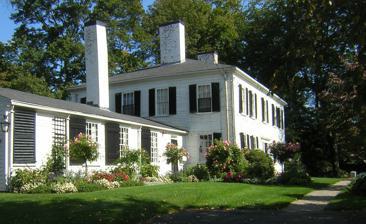
Building: Belcher-Rowe House
Country: United States of America
Year built: 1776
Historic house in Massachusetts, United States Not to be confused with Jonathan Belcher House . United States historic place Belcher-Rowe House U.S. National Register of Historic Places Show map of Massachusetts Show map of the United States Location 26 Governor Belcher Lane, Milton, Massachusetts Coordinates 42°15′34″N 71°2′58″W / 42.25944°N 71.04944°W / 42.25944; -71.04944 Area 0.5 acres (0.20 ha) Built 1776 ( 1776 ) Architectural style Federal NRHP reference No. 82002748 Added to NRHP April 01, 1982 The Belcher-Rowe House is a historic house at 26 Governor Belcher Lane in Milton, Massachusetts .  Built in 1776-1777 by the widow and daughter-in-law of former colonial governor Jonathan Belcher , it is Milton's first known example of Federal style residential architecture.  The house was listed on the National Register of Historic Places in 1982. Description and history The Belcher-Rowe House stands in what is now a residential area of East Milton, on the east side of Governor Belcher Lane.  Its main block is a two-story frame structure, with a hip roof and clapboarded exterior.  Its north and south elevations are symmetrical, with central entries flanked by two bays of sash windows.  The doorways are framed by sidelight windows and flat pilasters, with a Greek Revival cornice above.  Greek Revival molding runs below the roof soffit.  A single-story frame addition extends west from the main block. The house was built in 1776-1777 on land that had been purchased in 1727 by Jonathan Belcher , who served as colonial governor 1730-1741.  Belcher gave the old homestead on that property to his son Andrew at the time of his marriage to Elizabeth Teale, daughter of the elder Belcher's second wife Maria Louisa Emilia Teale.  The old homestead burned in January 1776.  Construction of this house (which preserves part of the foundation of the original homestead in its basement) was complicated by the outbreak of the American Revolutionary War , and was not completed until 1777.  Elizabeth Belcher sold the house to merchant John Rowe in 1781, and it remained in the Rowe family until 1940.  Notable among Rowe's descendants who lived here was Mary Phillips Webster, who performed important early research documenting the importance of the Suffolk Resolves . See also National Register of Historic Places listings in Milton, Massachusetts References